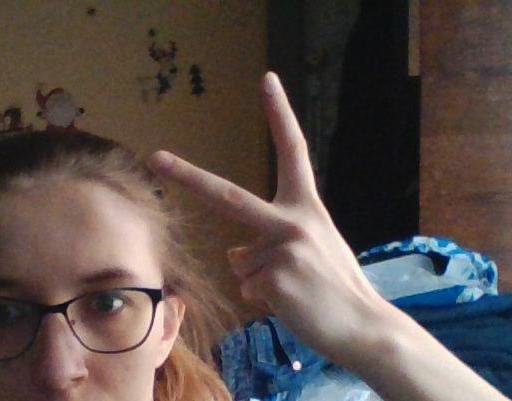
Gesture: peace_inverted